Thiaroye massacre

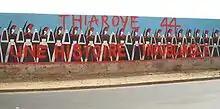
Mural in Dakar; it reads "Thiaroye '44, an unforgettable event"

The Thiaroye massacre was a massacre of black African soldiers serving in French West Africa, committed by the French Army on the morning of 1 December 1944 near Dakar, French Senegal. Those killed were members of the "Tirailleurs Sénégalais", and were veterans of the 1940 Battle of France who had been recently liberated from prison camps in Europe. After being repatriated to West Africa, they protested against poor conditions and unpaid wages at the Thiaroye military camp. Between 35 and 300 people were killed. The official French version claimed the killings occurred in response to a massive armed mutiny. However, declassified military documents suggest the massacre was considered in advance (even prior to arrival in Senegal) and most or all of the victims were unarmed.